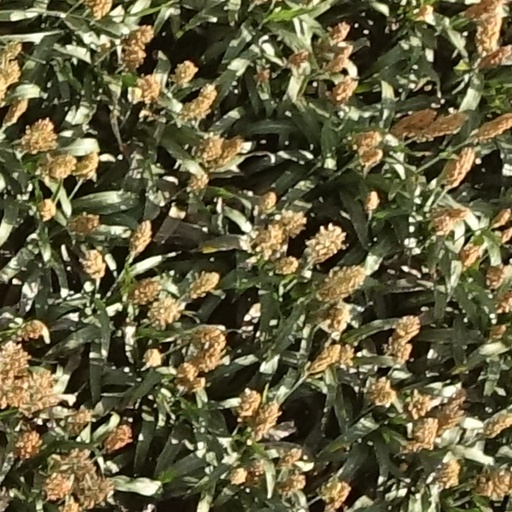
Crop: sorghum